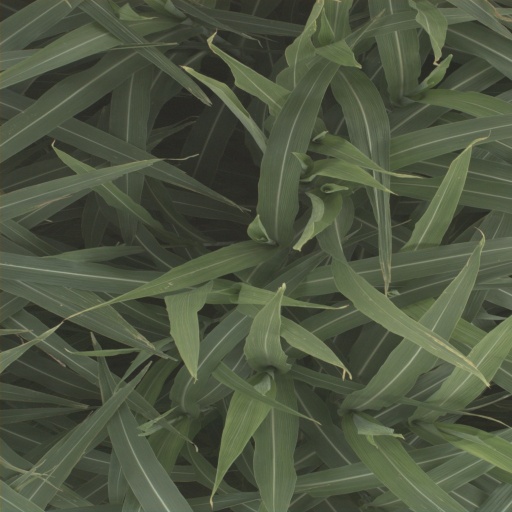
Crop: sorghum